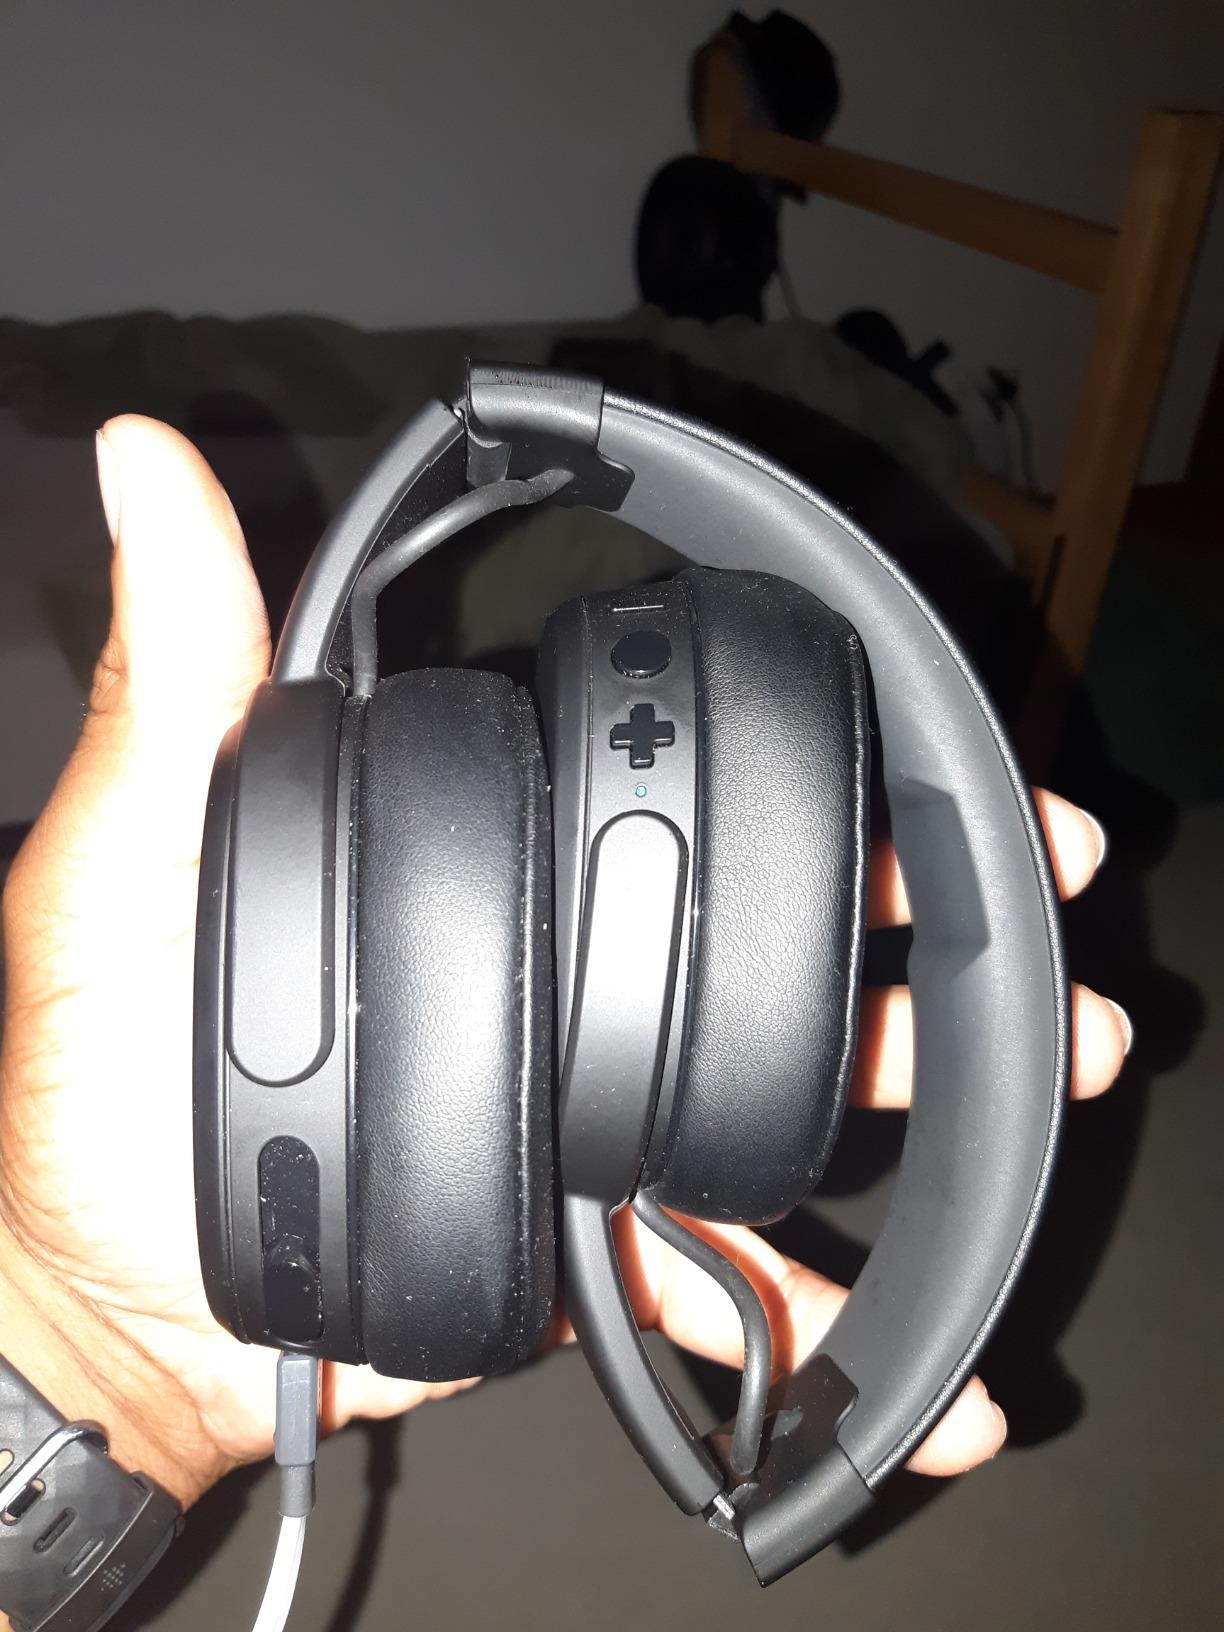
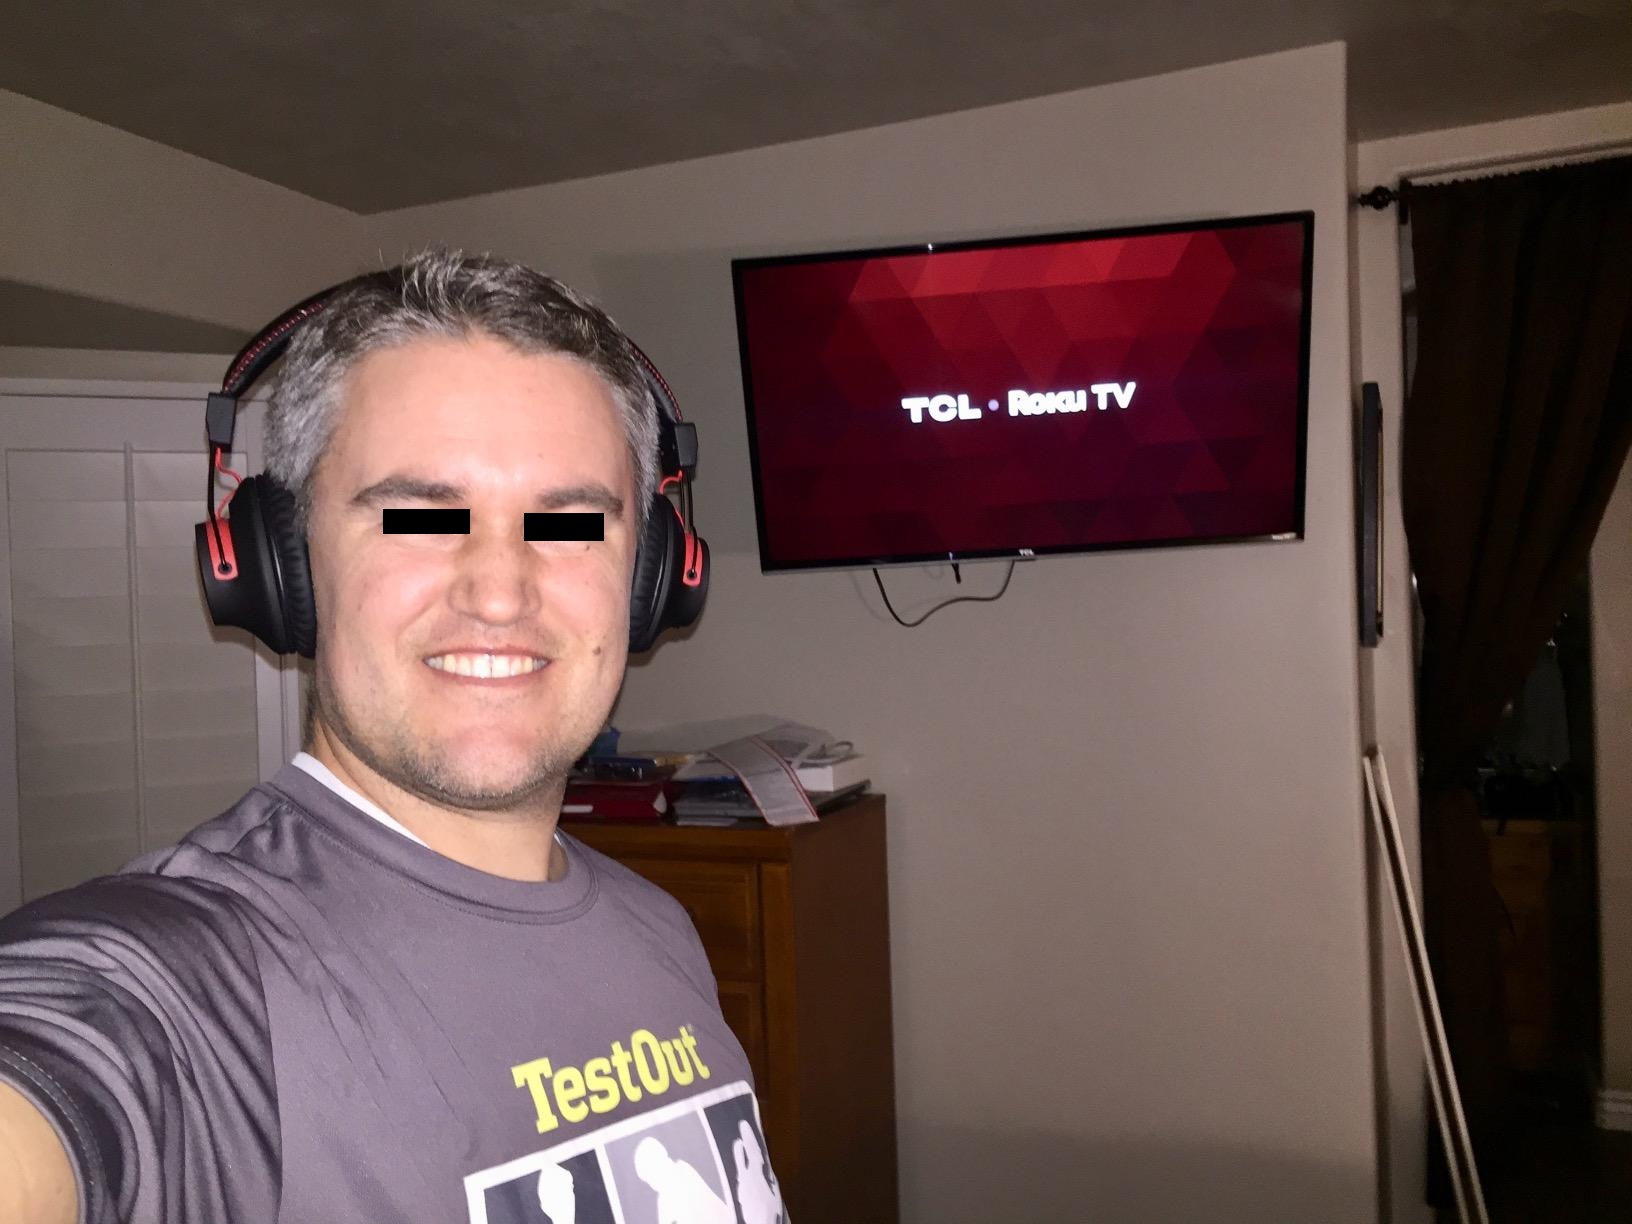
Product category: headphones
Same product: no